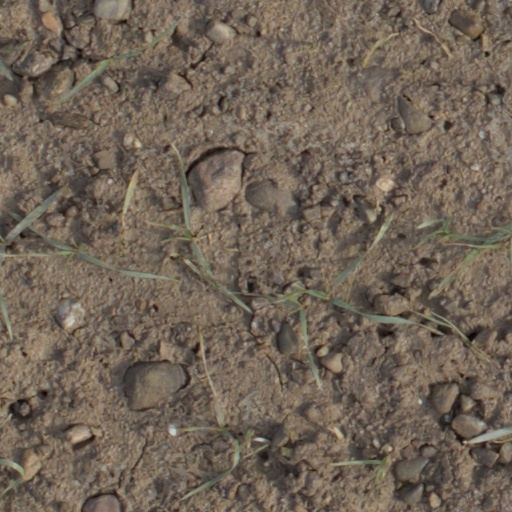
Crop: wheat